Artem Turov

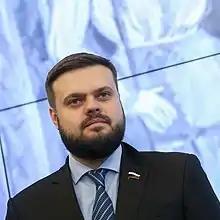

Artem Viktorovich Turov (born 1 March 1984) is a Russian political figure and a deputy of the 6th, 7th and 8th State Dumas.